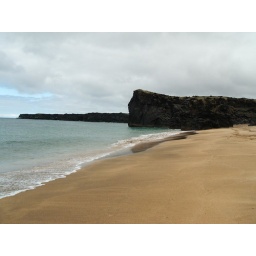
the water was so blue it was as if someone threw a 10,000 Flushes in there